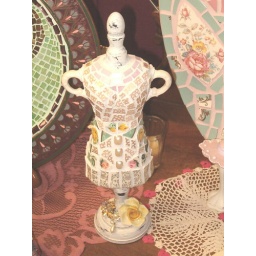
wooden dress formed adorned in vintage china, buttons,jewlery &amp;amp; porcelain flowers